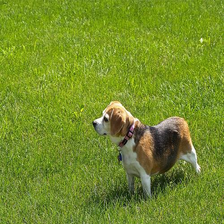
Species: dog
Breed: beagle